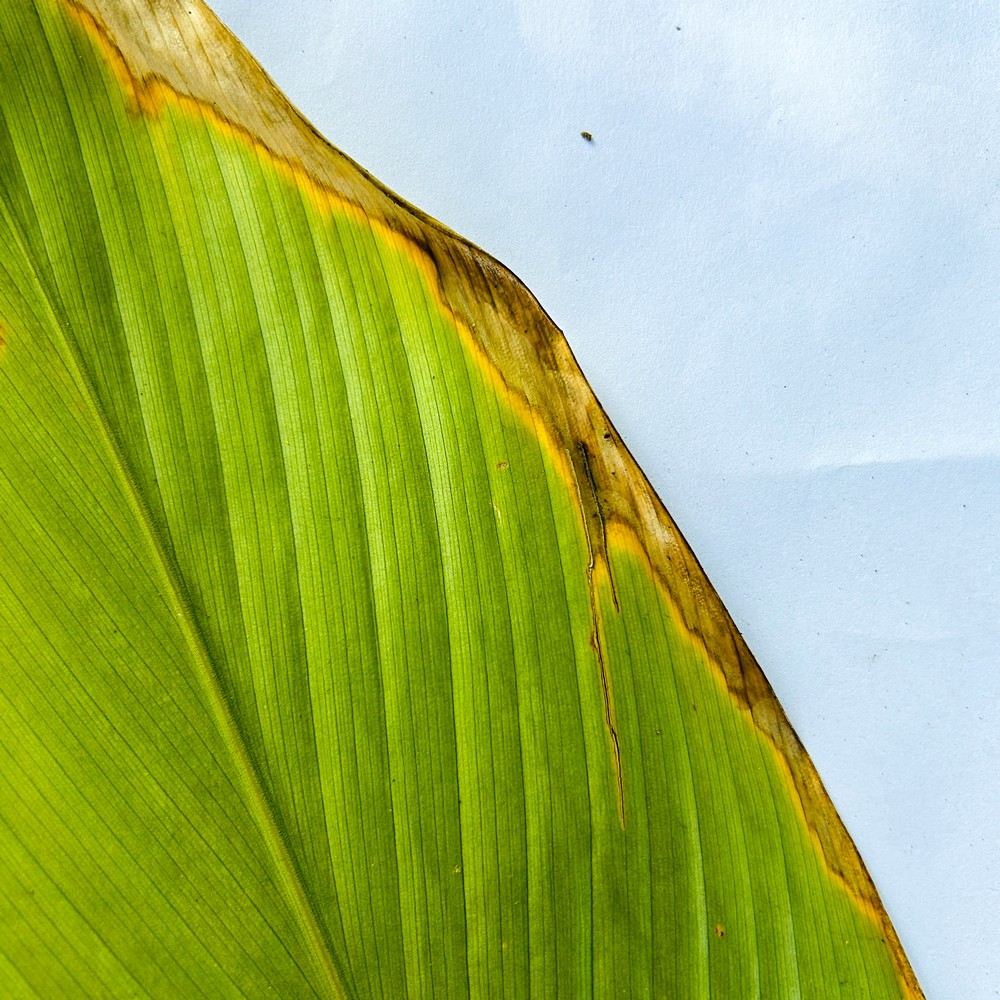
Label: Leaf Blotch